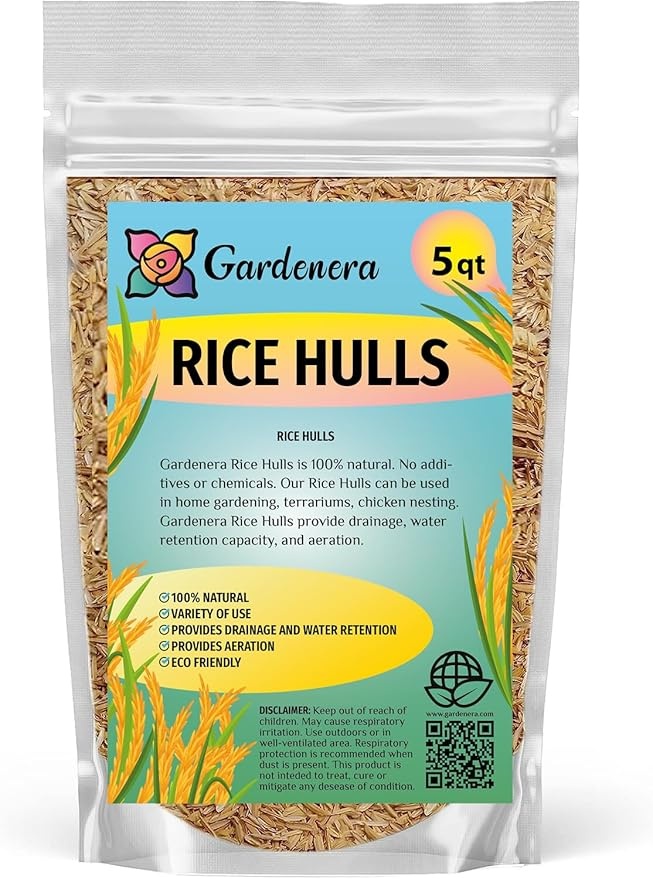
Rice Hulls for Potting Applications - Promote Root Development, Water Efficiency, and Disease Resistance - 5 QUARTS
About This ✔️ Versatile Applications: Gardenera Rice Hulls can be used in various applications, including as a soil amendment for house plants, as chicken bedding for nesting, and as a natural ingredient in terrariums. 💧 Excellent Drainage: These rice hulls provide optimal drainage for your plants, preventing waterlogging and ensuring healthy root development. 🌱 Water Retention Capacity: With their unique composition, Gardenera Rice Hulls also have the ability to retain water, providing consistent moisture levels for your plants' needs. 🐔 Ideal Chicken Bedding: Create a comfortable and safe environment for your chickens with our rice hulls, offering them a natural and sustainable bedding option. 🏡 Enhance Soil Aeration: Incorporating Gardenera Rice Hulls into your garden soil promotes improved aeration, allowing roots to breathe and access necessary oxygen. ♻️ Sustainable Alternative: By choosing rice hulls over traditional options like perlite or vermiculite, you're making an eco-friendly choice that reduces the need for mining and promotes sustainability. 🌿 Organic Gardening: Gardenera Rice Hulls are 100% natural and free from additives or chemicals, making them ideal for organic gardening practices. 🌾 Breaks Up Hard Soil: These rice hulls help break up compacted soil, enhancing soil structure and creating a looser texture that supports root growth. 🐓 Healthy Chicken Nesting: Provide your chickens with a cozy and clean nesting area by using Gardenera Rice Hulls as bedding material, ensuring their comfort and well-being. 🌍 Made in the USA: Gardenera Rice Hulls are proudly made in the United States, guaranteeing the highest quality and supporting local agriculture. Overview Brand : Gardenera Style : Rice Hulls Item Volume : 5 Quarts
Brand: Gardenera
Category: Home & Garden > Lawn & Garden > Gardening > Hydroponics > Growing Media